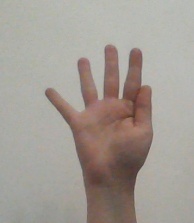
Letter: sheen